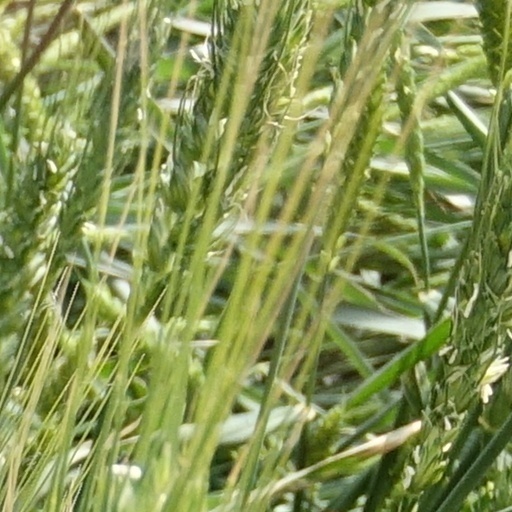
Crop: wheat